Hudson Regional Hospital

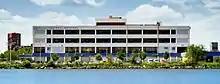
Hudson Regional Hospital

Hudson Regional Hospital (HRH) is a private, for-profit acute care hospital, located on the Hackensack River, in Secaucus, New Jersey, on Meadowlands Parkway near Route 3. HRH has a helipad for transporting injured persons from the scene of an accident to the hospital and/or for transferring patients in critical need of specialized services from HRH to another hospital having that capability.